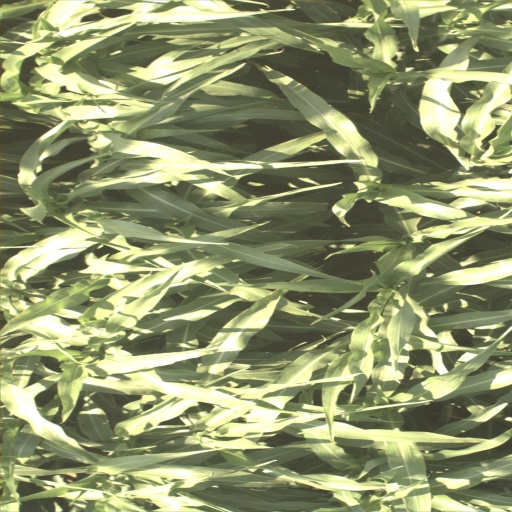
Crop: sorghum